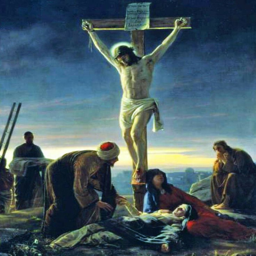
how beautiful it us to stand beneath religious leader